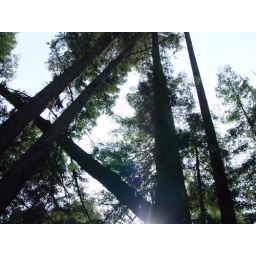
If trees fall in a forest and nobody is there to hear them, perhaps they don't fall afterall.